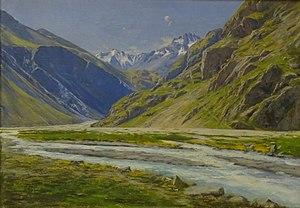
La Romanche est un torrent et une rivière du sud-est de la France, dans les deux départements des Hautes-Alpes et de l'Isère, dans les deux régions Auvergne-Rhône-Alpes et Provence-Alpes-Côte d'Azur. Elle prend sa source au glacier de la Plate des Agneaux, dans la partie nord du massif des Écrins, et conflue dans le Drac à Champ-sur-Drac, au sud de Grenoble. Elle est donc un affluent secondaire de l'Isère et un affluent tertiaire du Rhône.
Villar-d'Arêne, orthographiée localement Villar-d'Arène ou Villar d'Arène, est une commune française située dans le département des Hautes-Alpes, en région Provence-Alpes-Côte d'Azur. Elle fait historiquement partie de l'Oisans, bien qu'administrativement elle se rattache au Briançonnais depuis la création des départements après la Révolution française de 1789. Commune rurale, elle a compté au minimum 155 habitants en 1975, évoluant depuis plusieurs années, elle regroupe 330 habitants en 2014, répartis entre un village principal et plusieurs hameaux.
Charles Bertier, né le 1ᵉʳ octobre 1860 à Grenoble, mort dans la même ville le 26 juillet 1924, est un peintre paysagiste français.